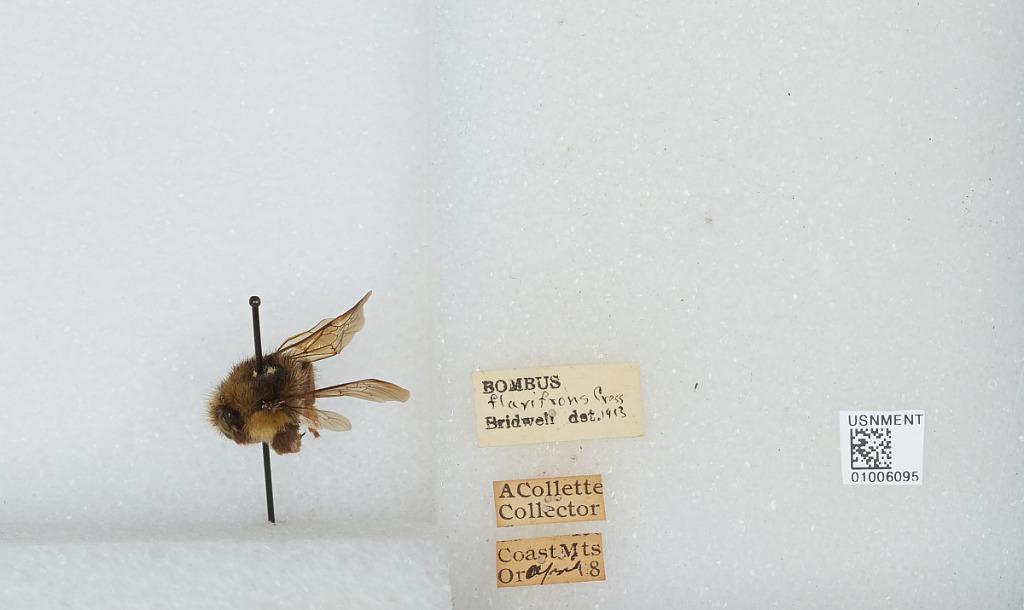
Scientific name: Bombus (Pyrobombus) flavifrons Cresson
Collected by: A. Collette
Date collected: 1918-4-
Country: United States
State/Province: Oregon
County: Benton
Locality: Coast Mountains
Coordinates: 44.5042, -123.551
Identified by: Bridwell